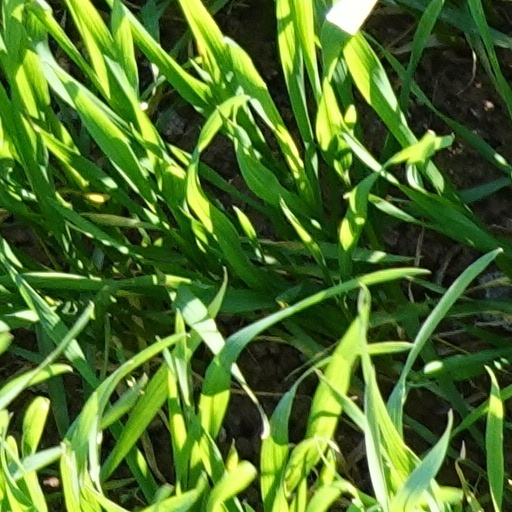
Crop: wheat